William A. Dwyer Jr.

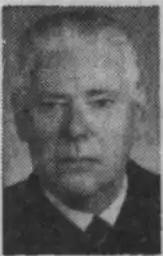
Judge William A. Dwyer Jr.

William Aloysius Dwyer Jr. (November 1, 1914 – December 12, 1982) was an American lawyer, judge, and Democratic politician from Philadelphia. He served on the Philadelphia City Council from 1960 to 1963 and on the Pennsylvania Court of Common Pleas from 1967 until his death in 1982.